Shrek (character)

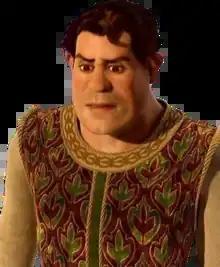
Shrek as a human

Being an ogre, Shrek has considerable physical strength, being able to break wood and metal constructions, defeat armored humans in combat, and lift or turn objects that are too heavy for a human being, such as a gigantic vat of magic potion against the maximum security of the Fairy Godmother in "Shrek 2".